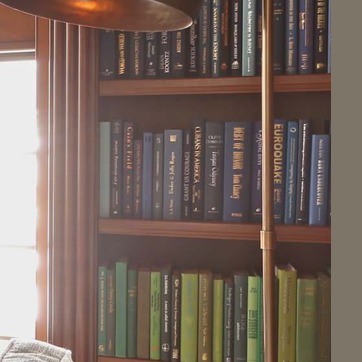
Material: paper